Três Pontas Mountains

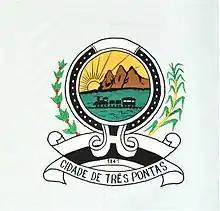
Flag of Três Pontas, with the representation of the mountain

During the first half of the 13th century, the region was little known. The first travelers and muleteers passing through the region used the peculiarly shaped mountain as a reference point during their expeditions. Runaway slaves also passed through the area.